Silversea Cruises

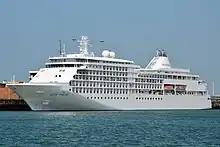
"Silver Whisper", part of the second generation of new builds

In June 2001, Silversea announced that Manfredi Lefebvre d'Ovidio would become chairman of Silversea, assuming the position from his brother Francesco Lefebvre d’Ovidio.